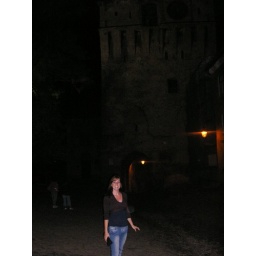
clock tower in sighisoara